Ghanaian cuisine

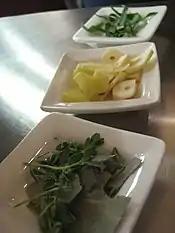
Vegetable side dishes in a Ghanaian restaurant including diced pineapple with sliced garlic and taro leaf salad.

Ghanaian cuisine refers to the meals of the Ghanaian people. The main dishes of Ghana are centered around starchy staple foods, accompanied by either a sauce or soup as well as a source of protein. The primary ingredients for the vast majority of soups and stews are tomatoes, hot peppers, onions and some local species. As a result of these main ingredients, most Ghanaian jollof rice, soups, and stews appear red or orange.